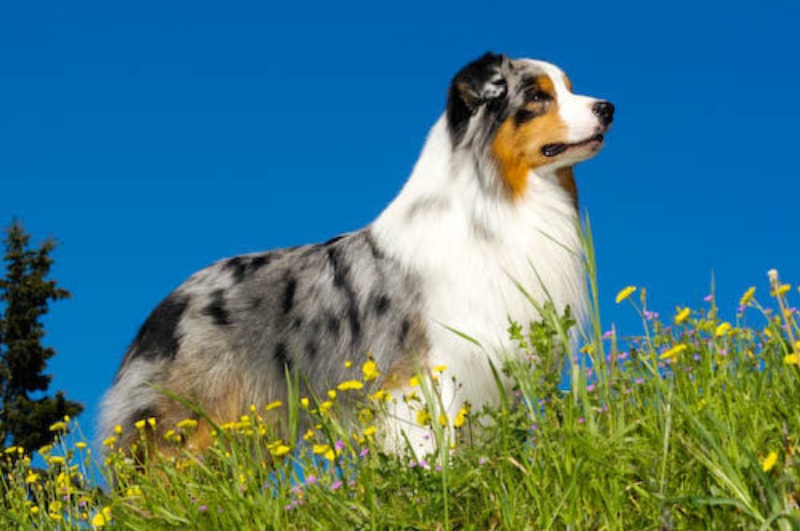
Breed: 245-n000098-Australian_Shepherd